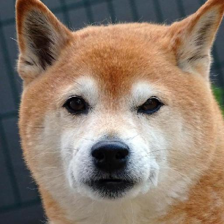
Label: animals